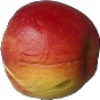
Label: red_yellow_apple